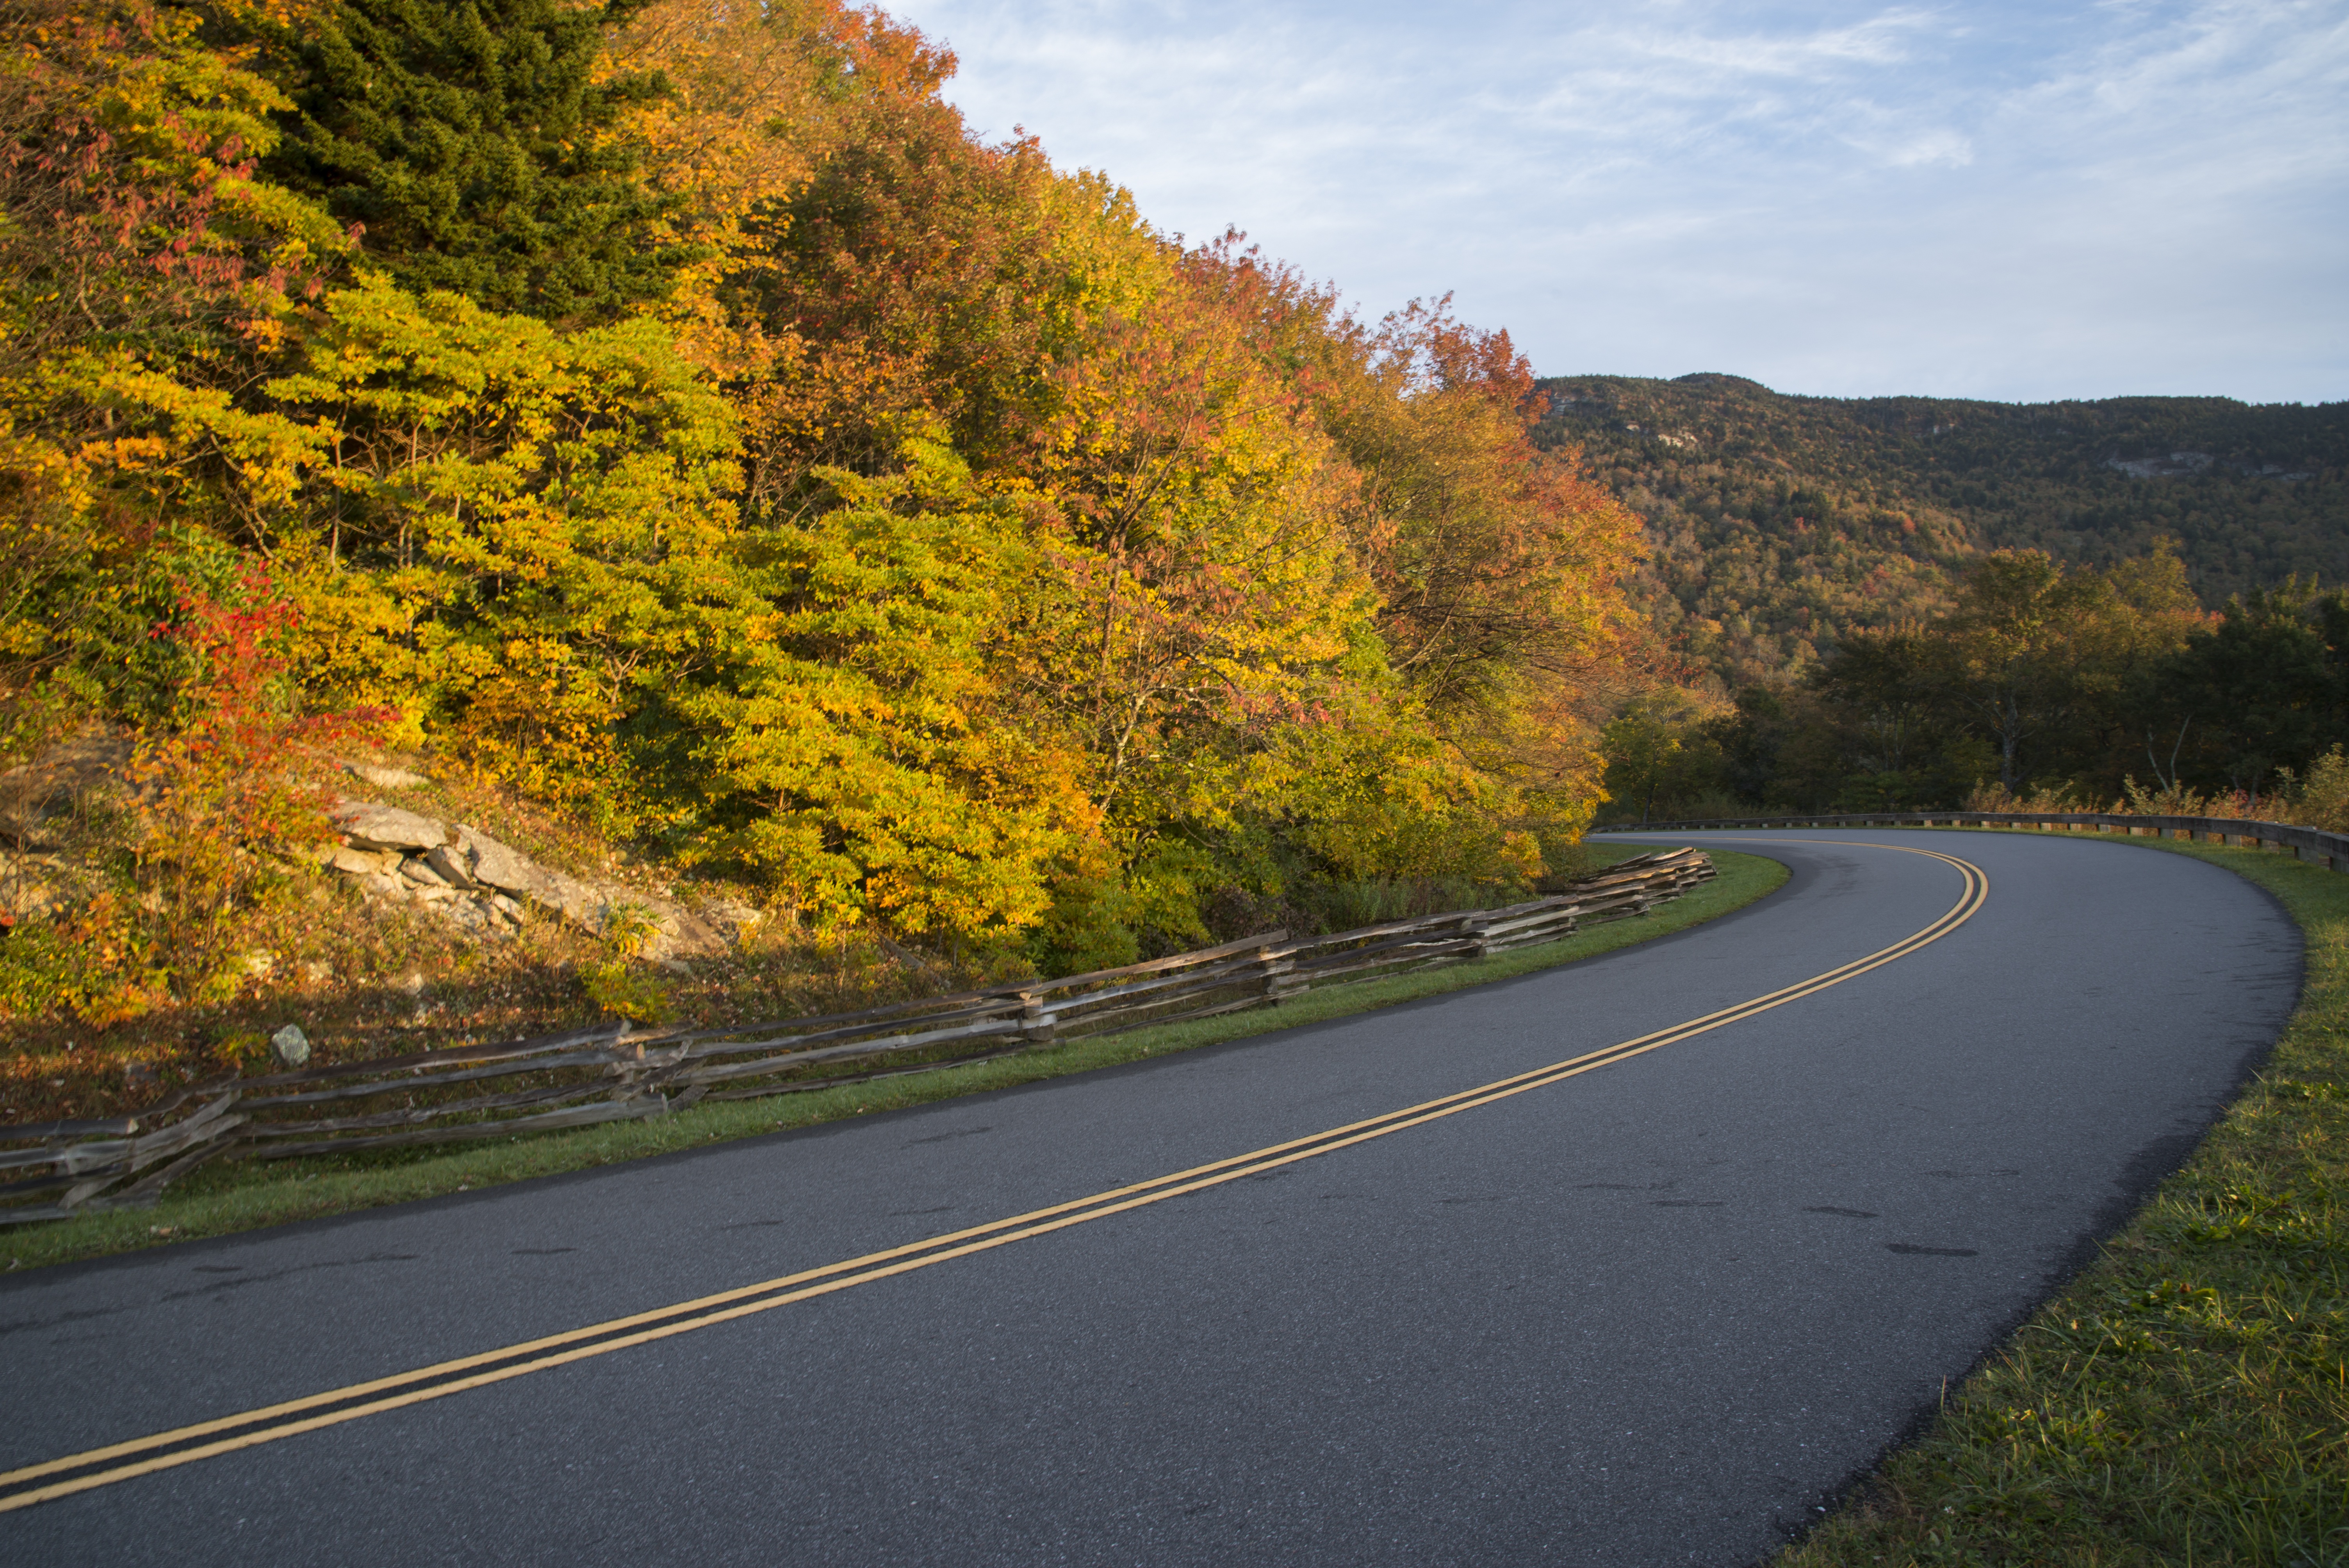
landscape, tree, nature, path, mountain, road, leaf, fall, hill, highway, asphalt, curve, autumn, lane, season, waterway, leaves, infrastructure, up, rural area, yellow leaf, road surface, woody plant